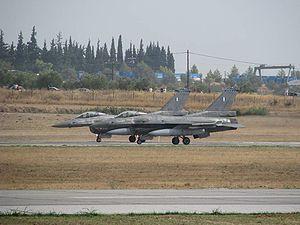
La Polemikí Aeroporía est la Force aérienne grecque. Composante aérienne de l'Armée grecque, elle est chargée de la défense du territoire national et de la supériorité aérienne. Créée en 1911 en tant que service aérien de l'Armée grecque, elle devient indépendante à partir de 1930.